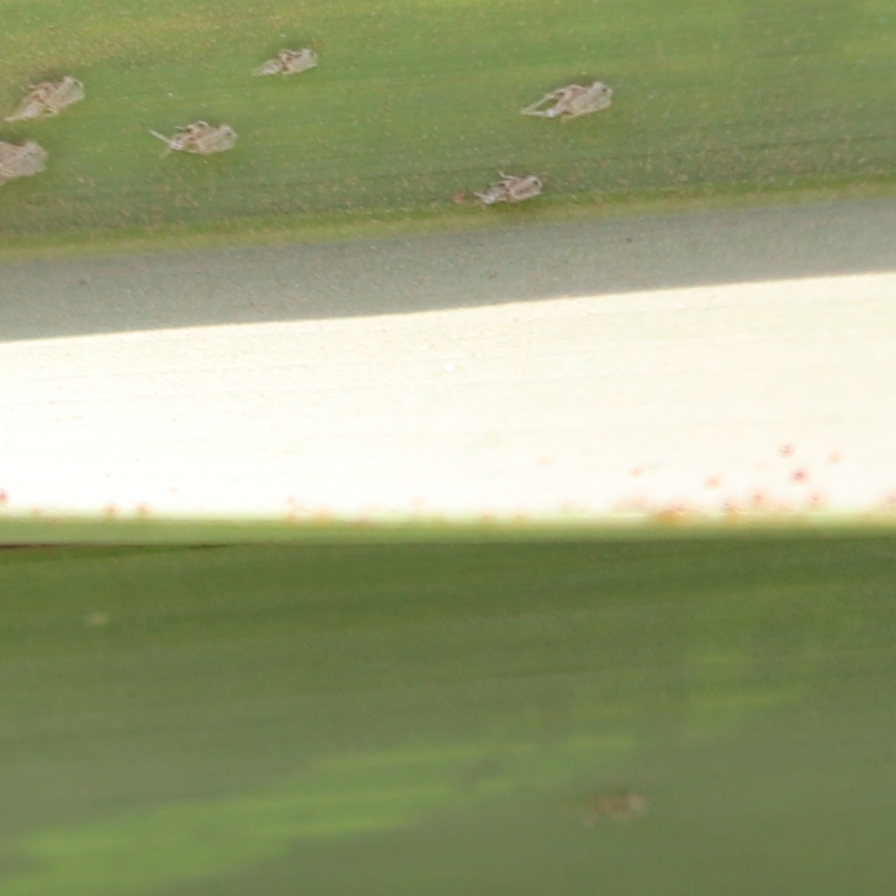
Label: Bug